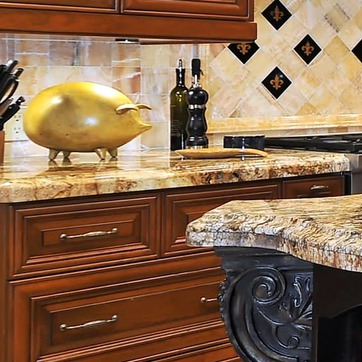
Material: polishedstone